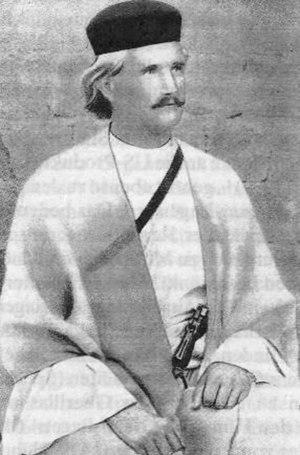
Max Freiherr von Oppenheim est un historien allemand spécialiste de l’Antiquité, archéologue, orientaliste, mécène et espion.